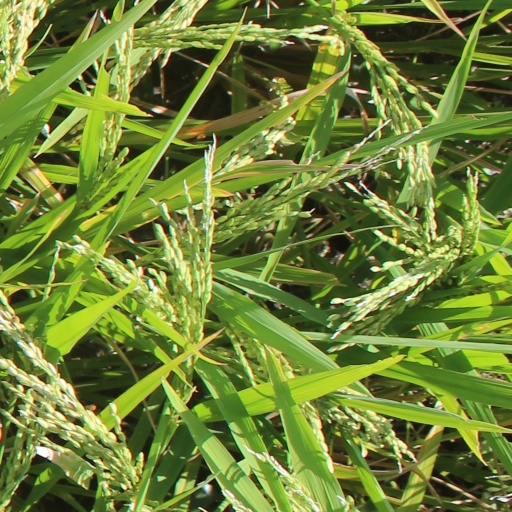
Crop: rice